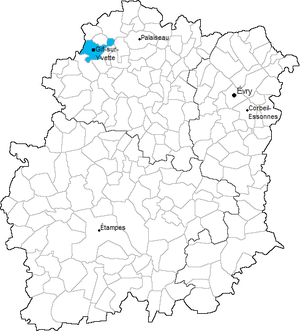
Carte de situation du canton de Gif-sur-Yvette en Essonne (91)
Le canton de Gif-sur-Yvette est une division administrative et une circonscription électorale française située dans le département de l'Essonne et la région Île-de-France.